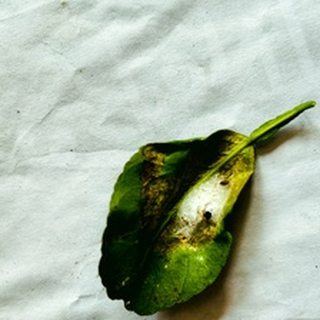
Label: lemon_spider_mites